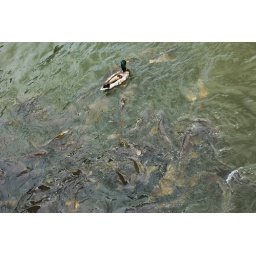
feeding the fish while we eat by the lake